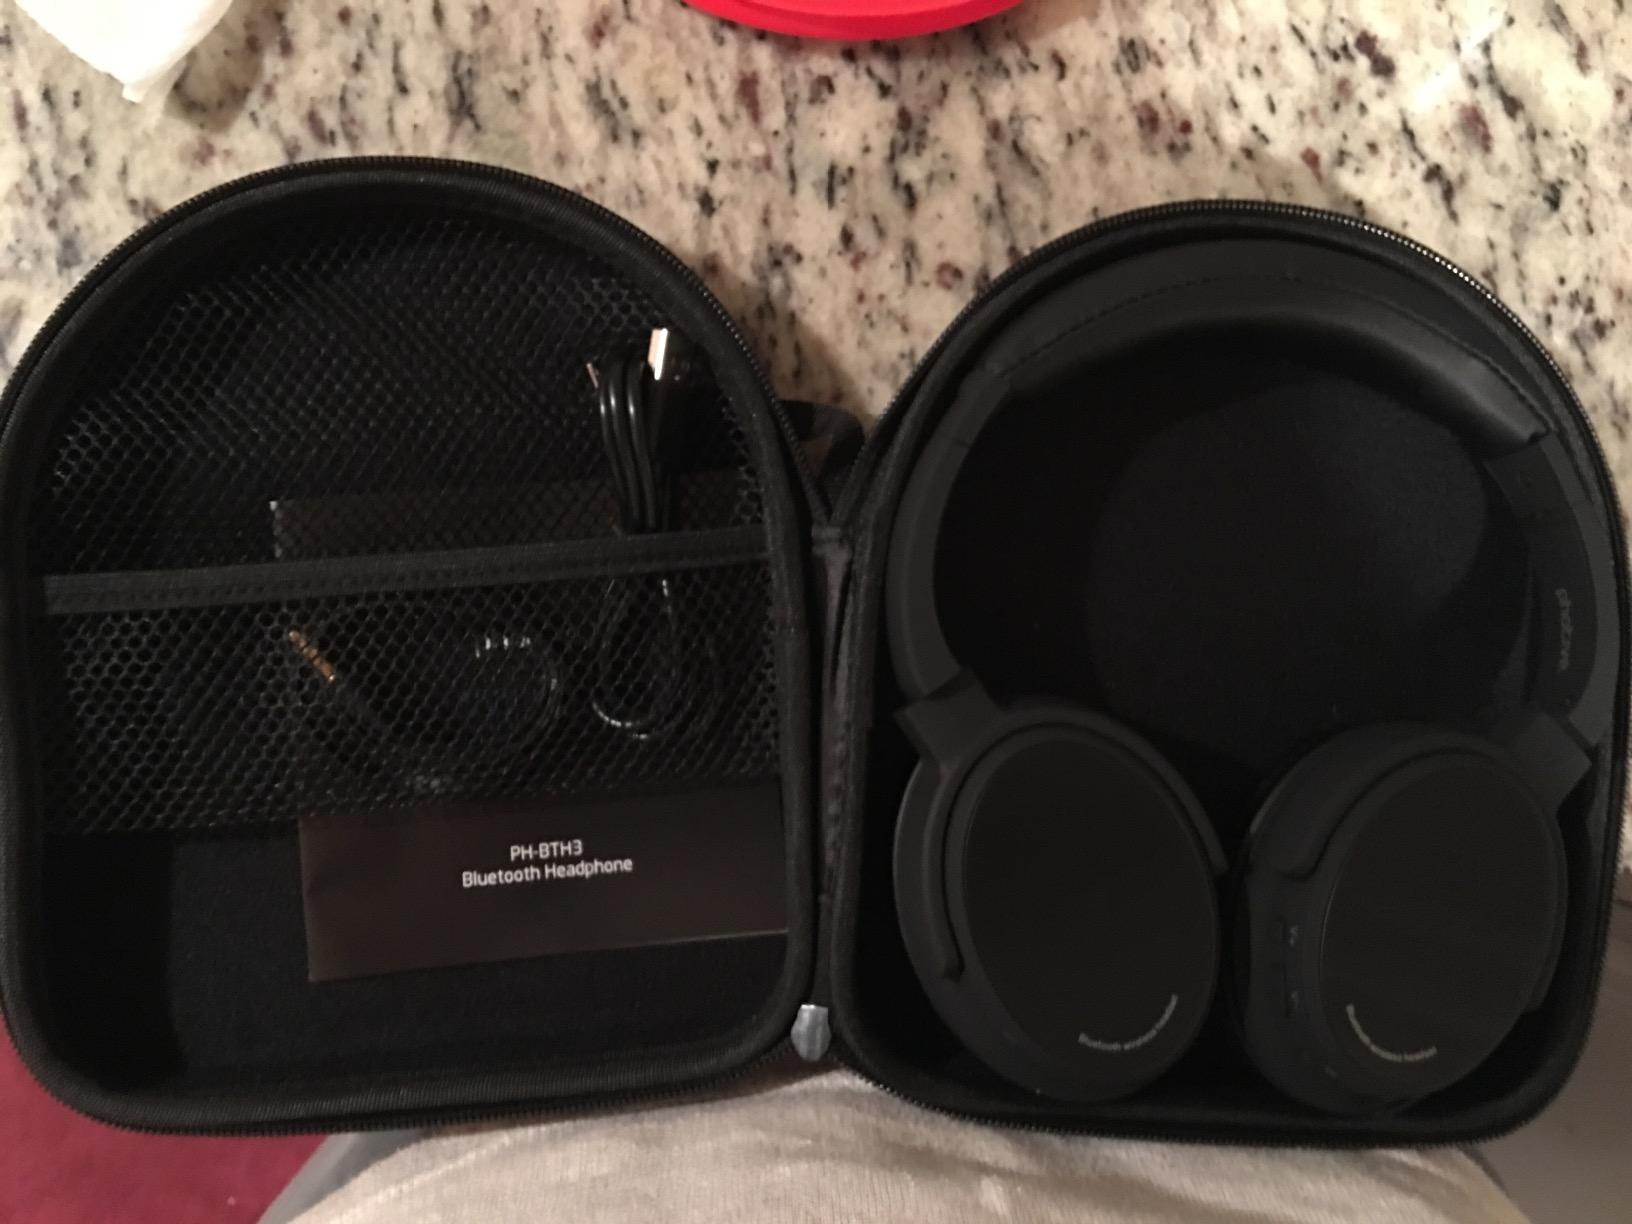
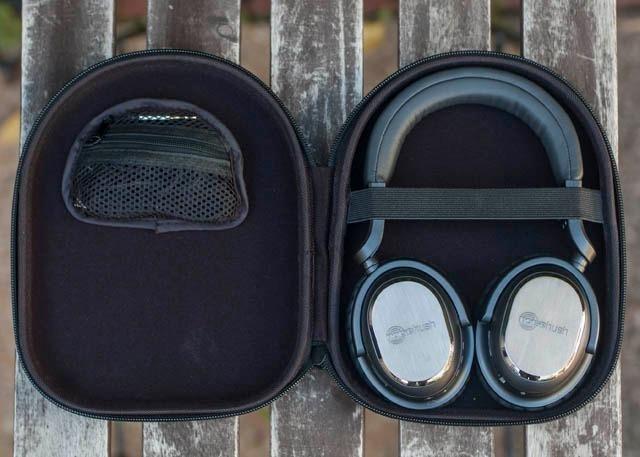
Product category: headphones
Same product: no